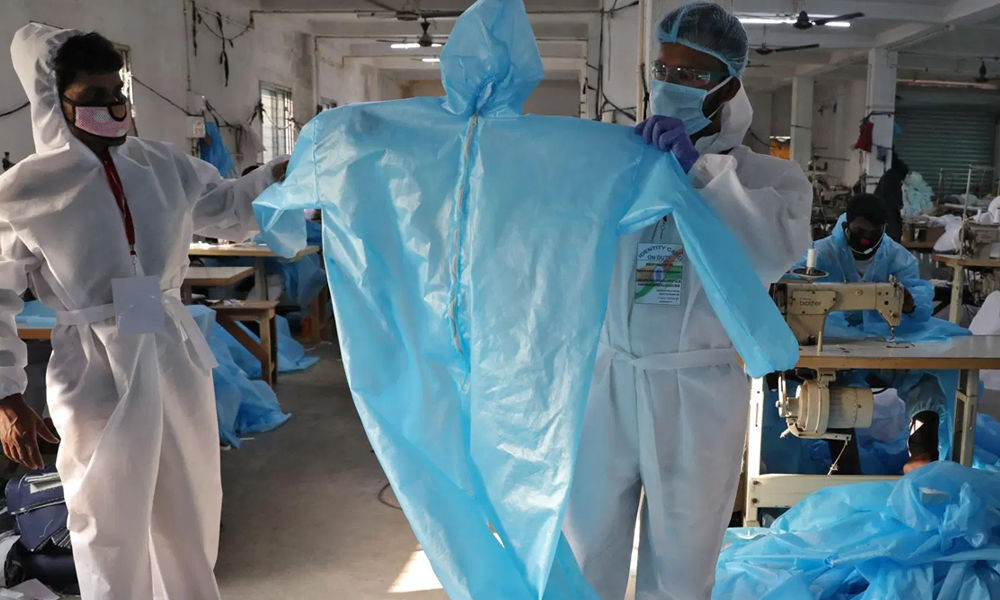
Objects detected:
Mask
Mask
Goggles
Coverall
Coverall